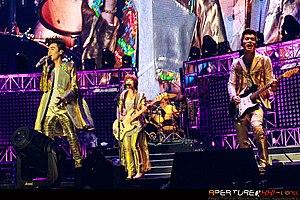
Wu Qing-feng né le 30 août 1982, est un chanteur-compositeur taïwanais. Il est également le membre fondateur et le chanteur du groupe taïwanais Sodagreen, un groupe de rock-folk-pop sinophone originaire de Taïwan.